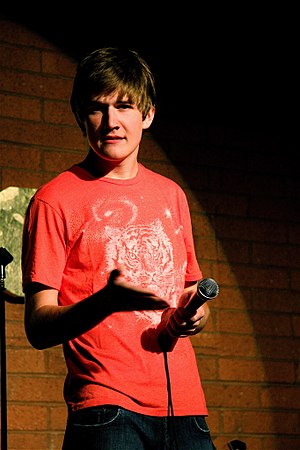
Bo Burnham
Bo Burnham ved hans optræden i The Improv i 2008.
"Bo Burnham er en amerikansk sanger, sangskriver, rapper og komiker. Han er født i Beverly, Massachusetts, USA. Bo blev først rigtig berømt i 2006, da han udgav videoen/sangen ""My Whole Family"". Siden har over 8 millioner set denne video på YouTube.